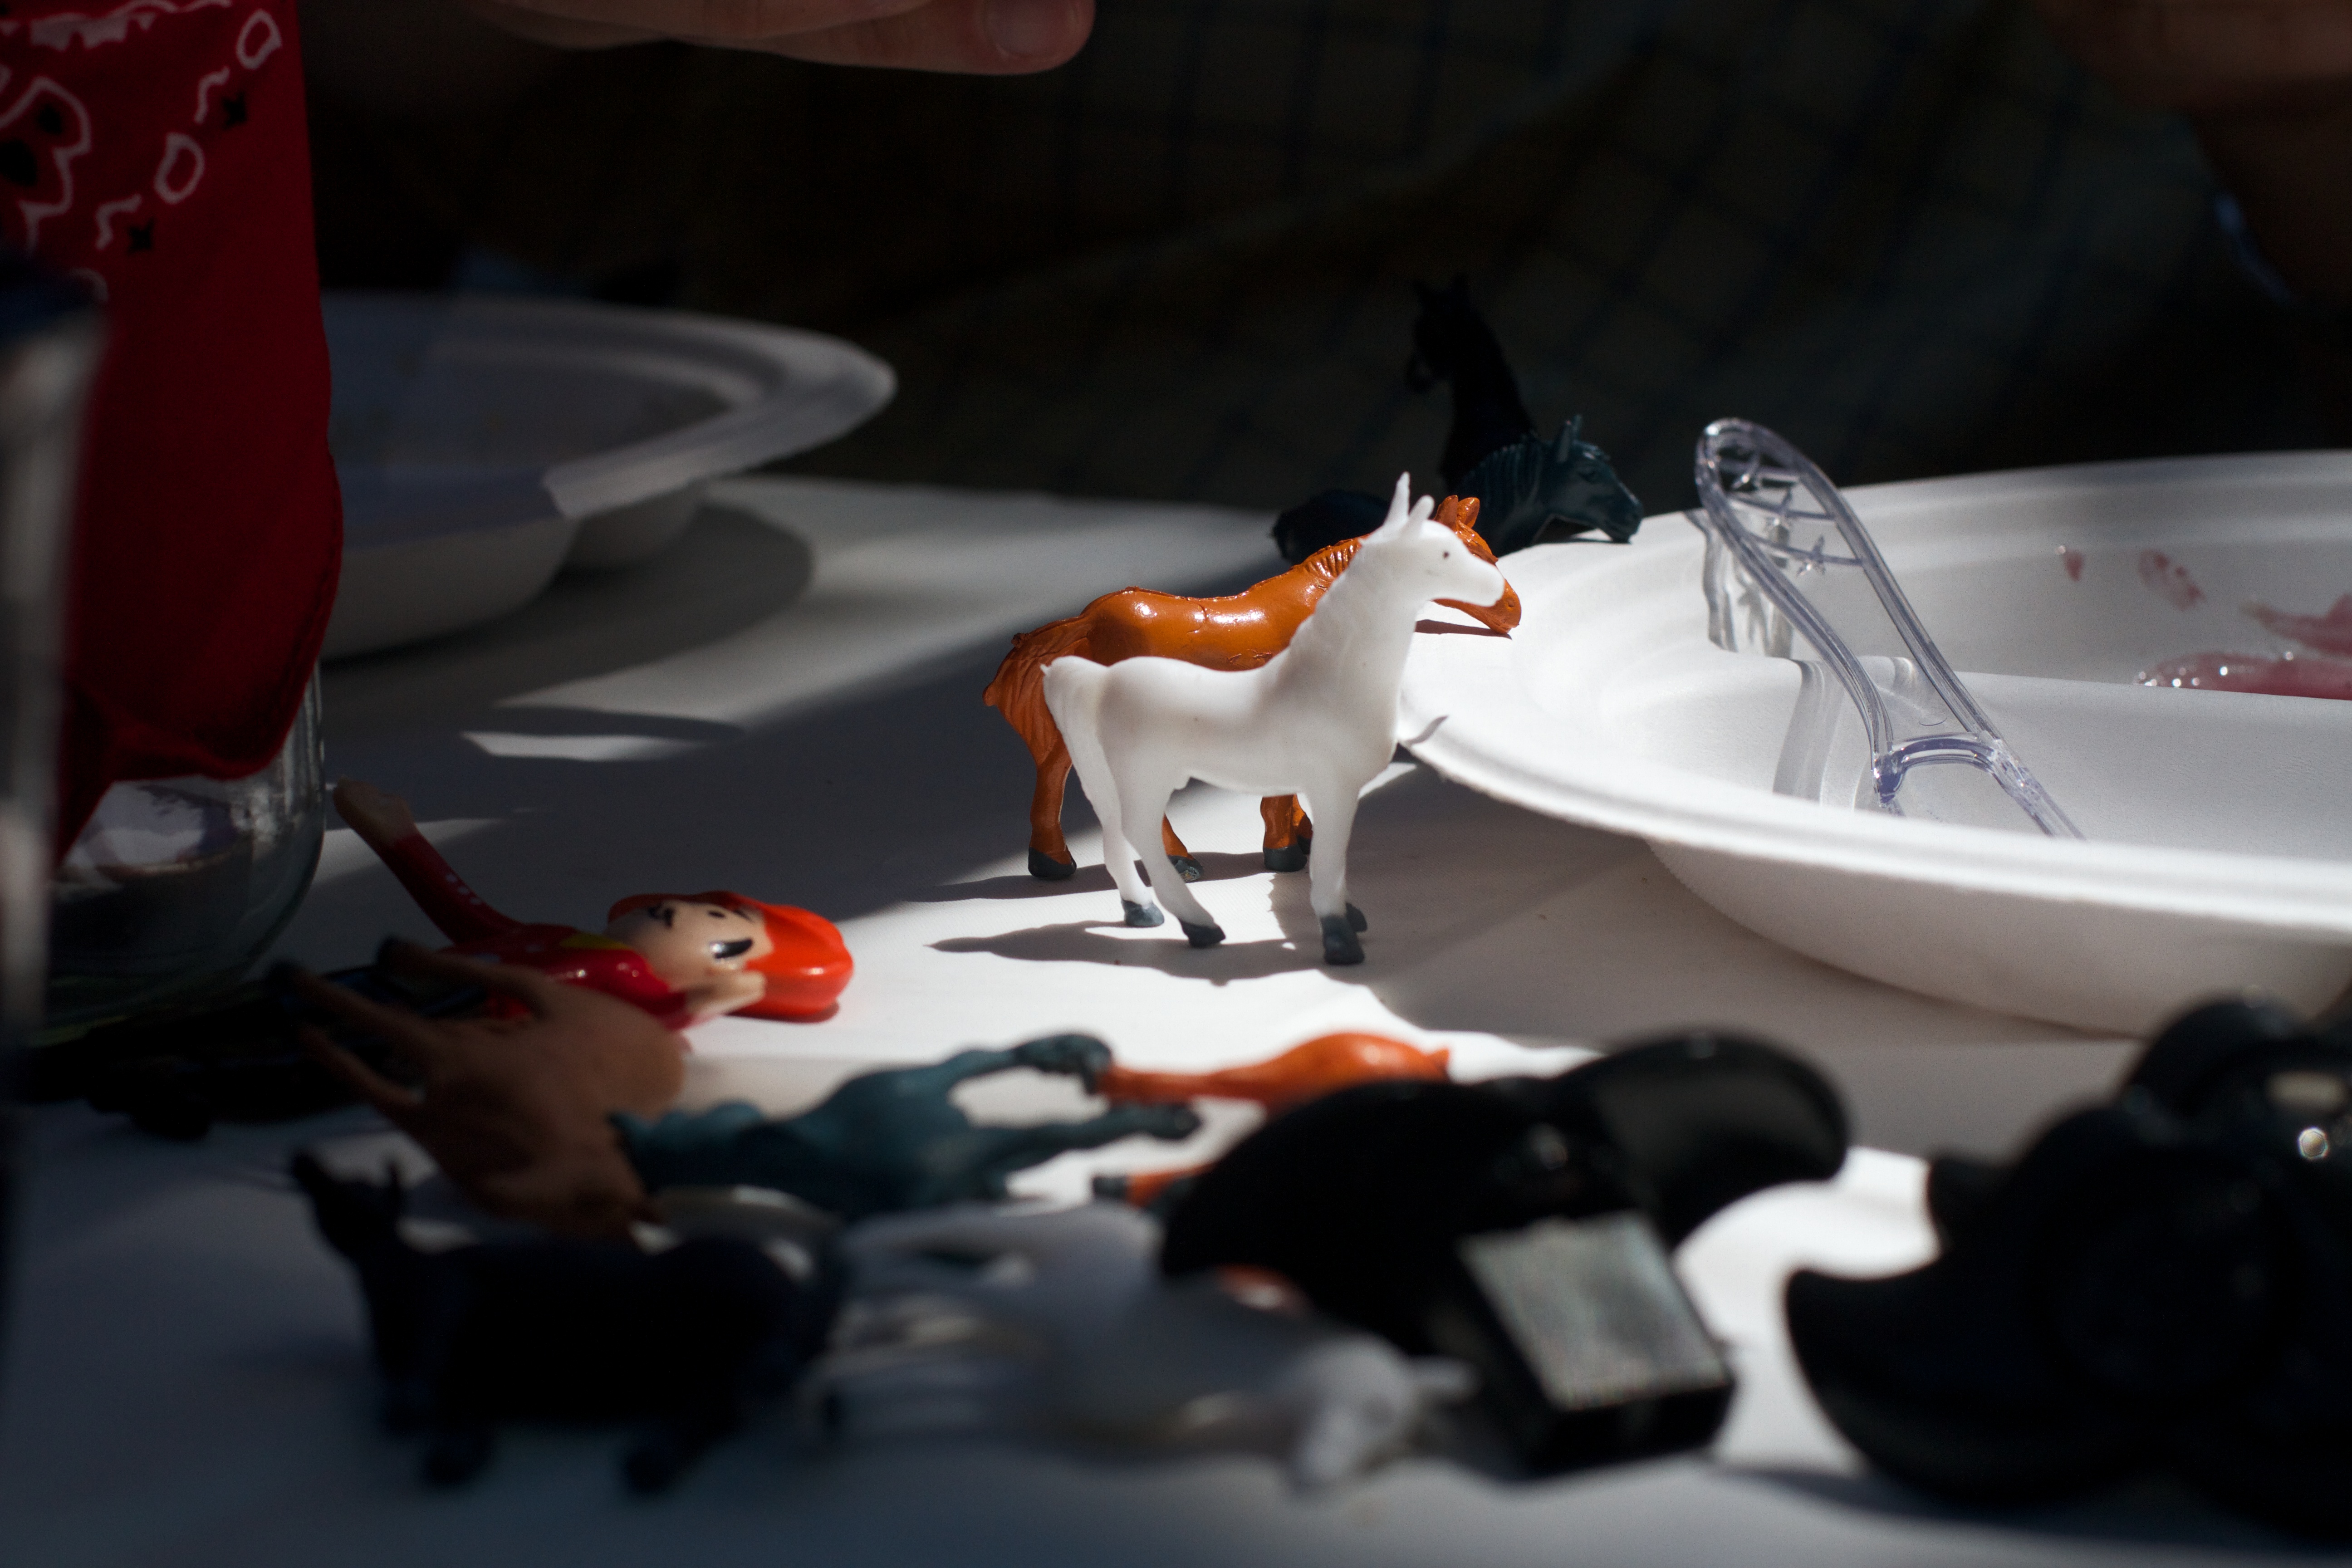
red, toy, art